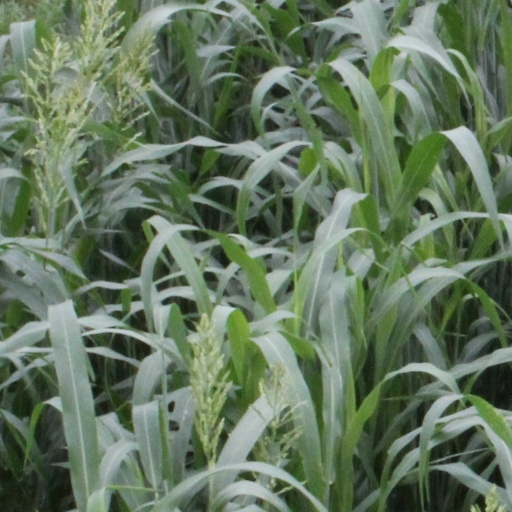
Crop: sorghum